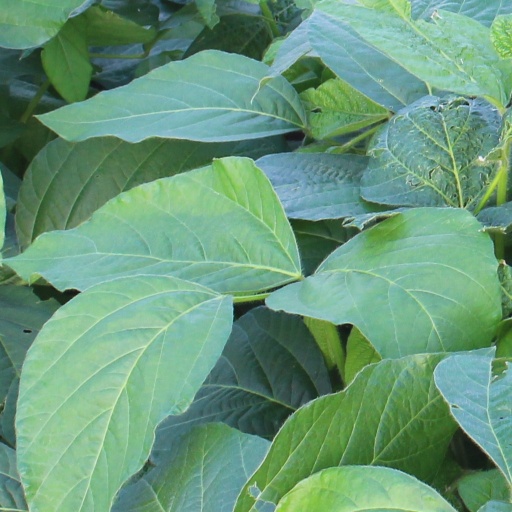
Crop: soybean